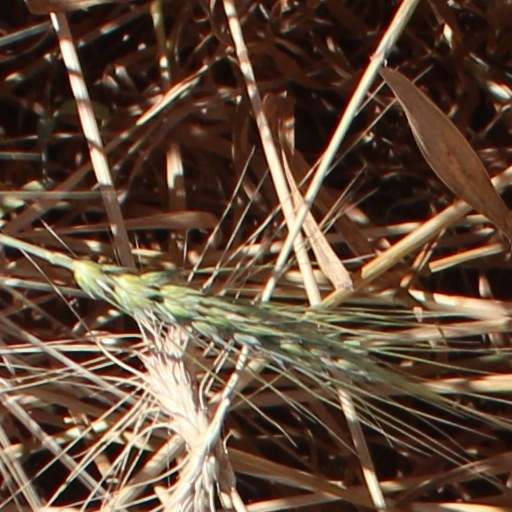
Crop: wheat